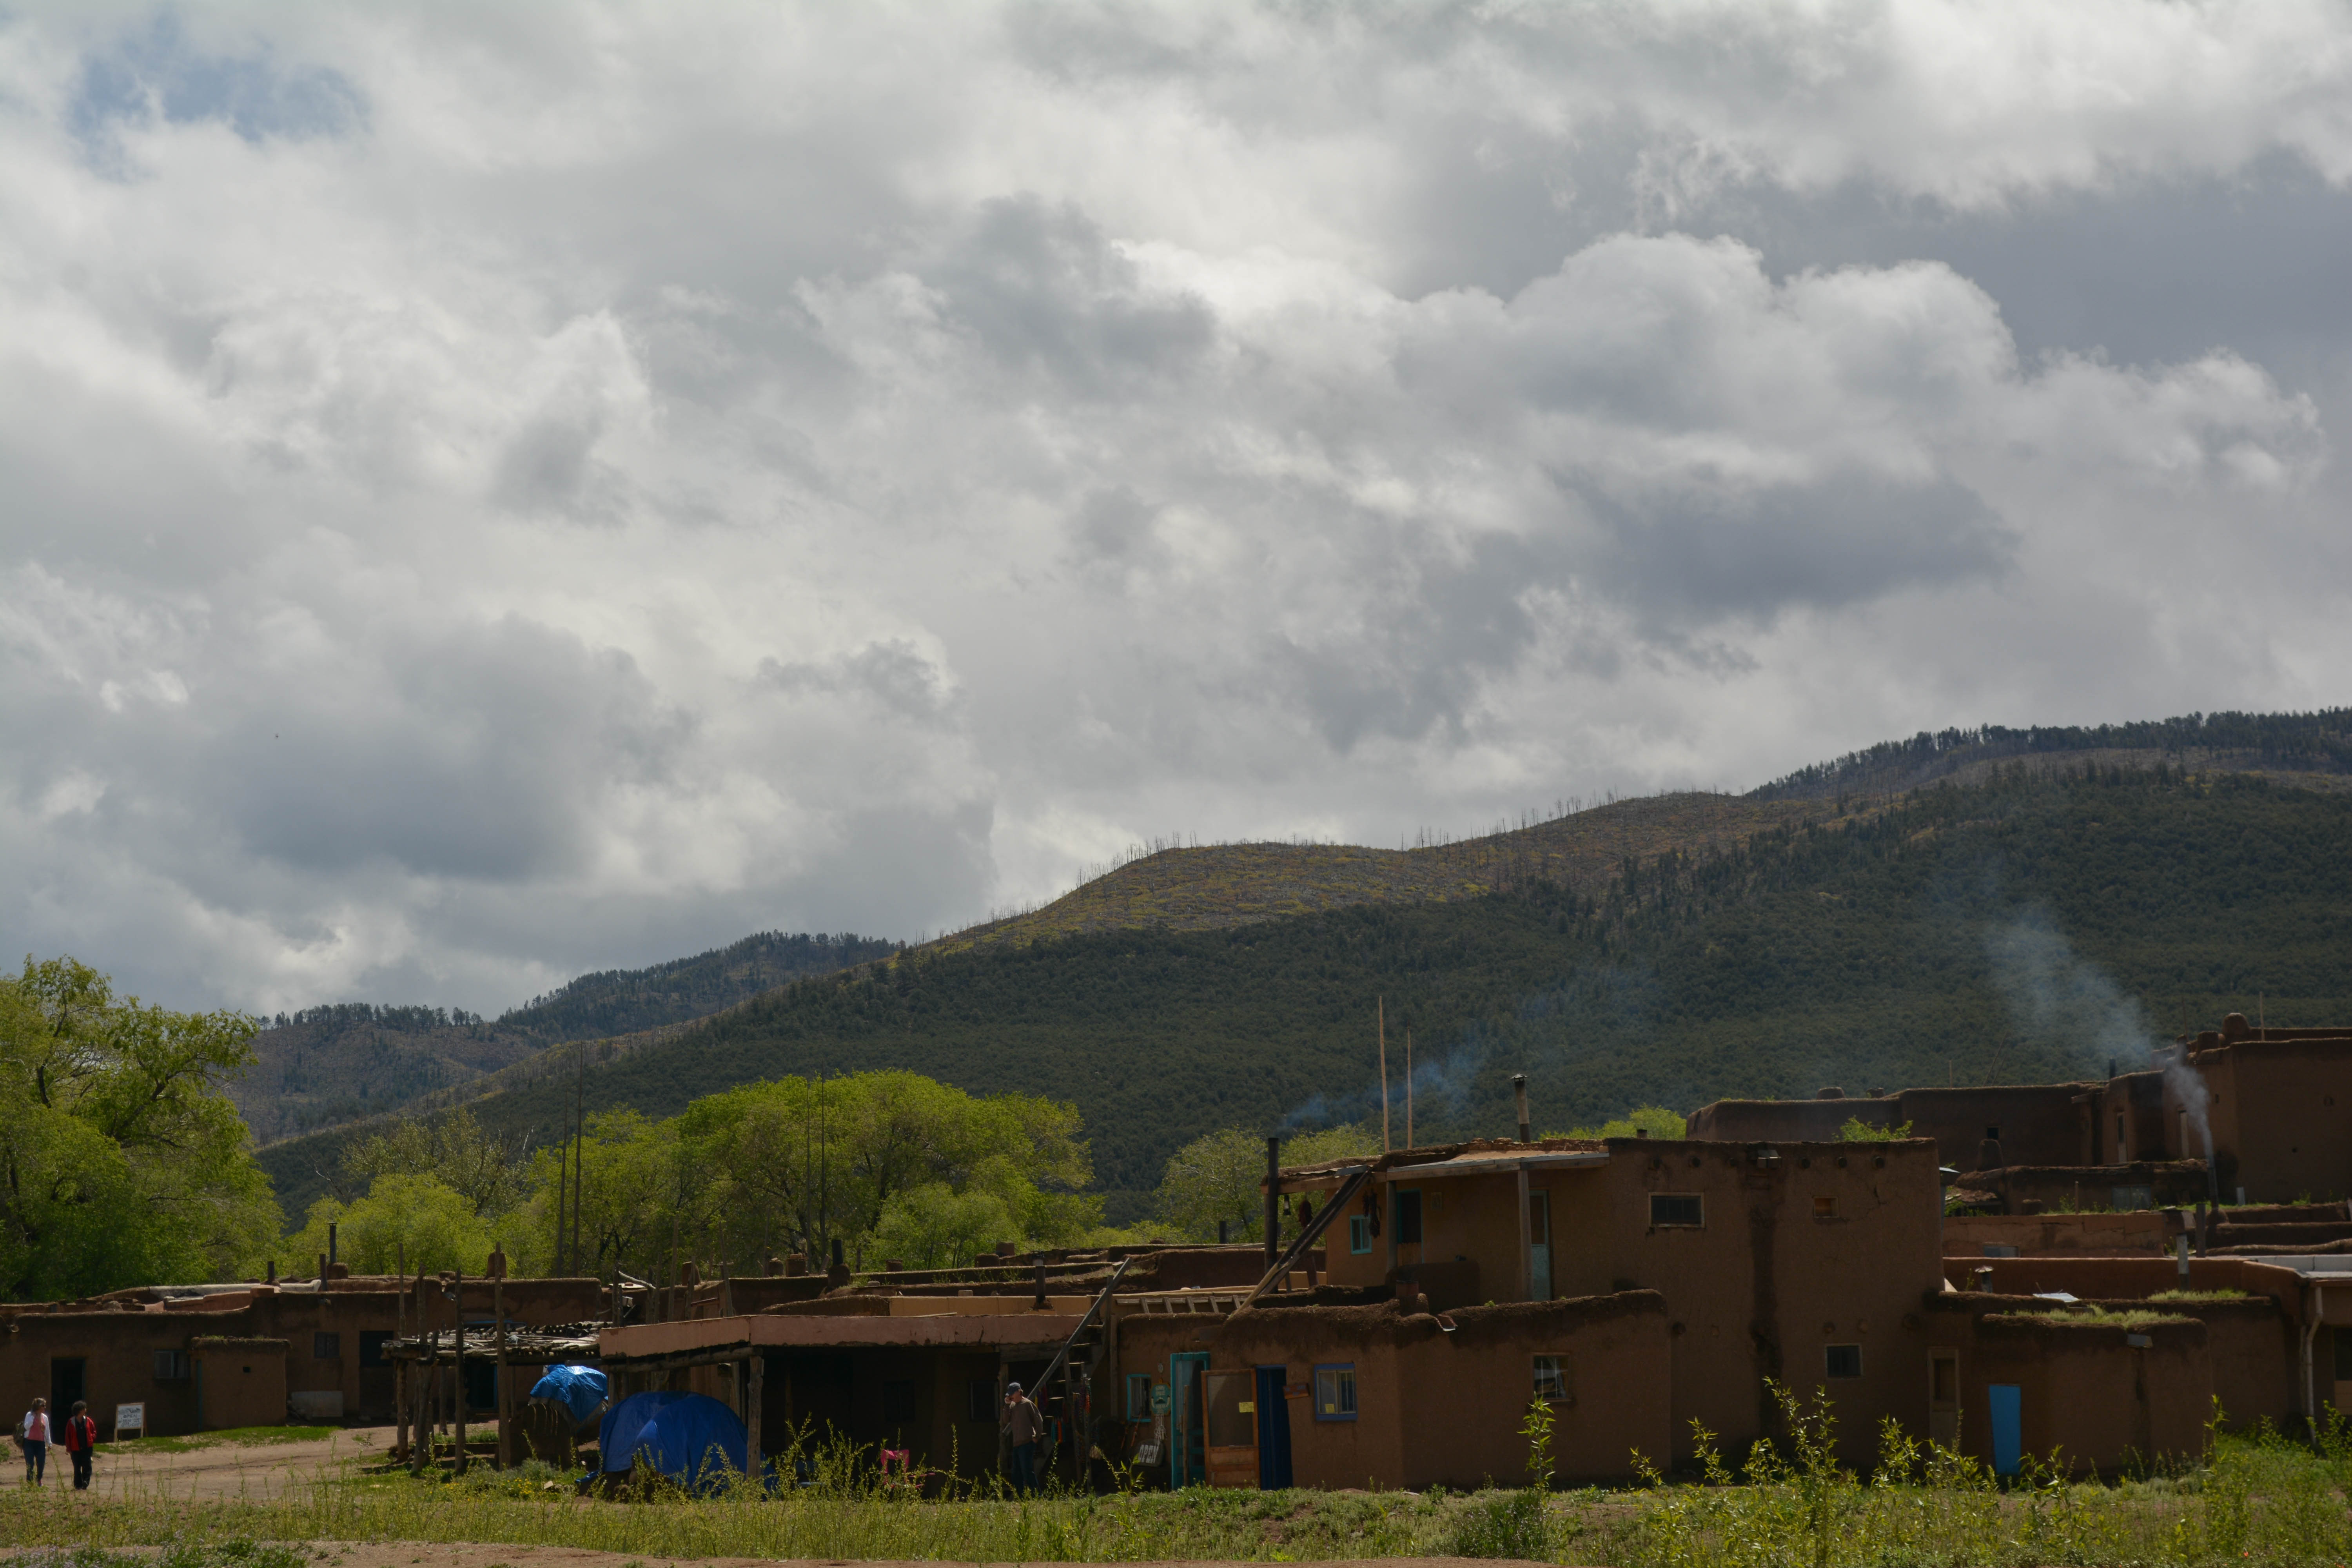
landscape, mountain, cloud, sky, field, farm, hill, valley, mountain range, village, transport, agriculture, highland, plateau, santafe, truchas, northernnewmexico, pueblosantafe, rural area, mountainous landforms